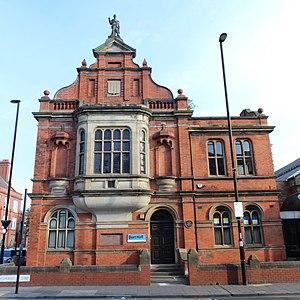
Burt Hall, Newcastle upon Tyne.